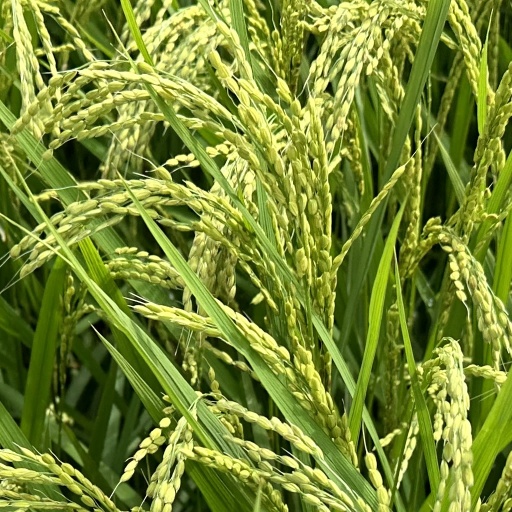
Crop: rice